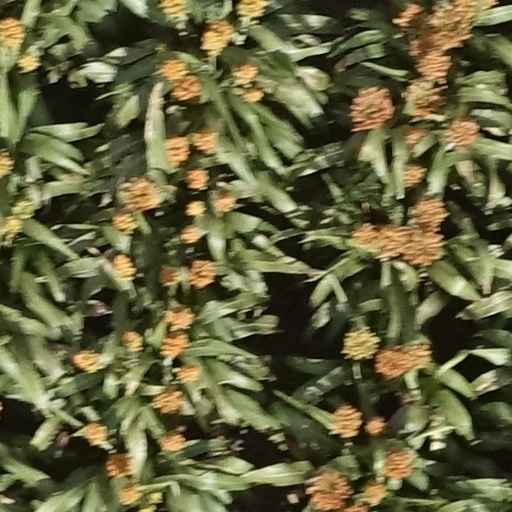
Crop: sorghum